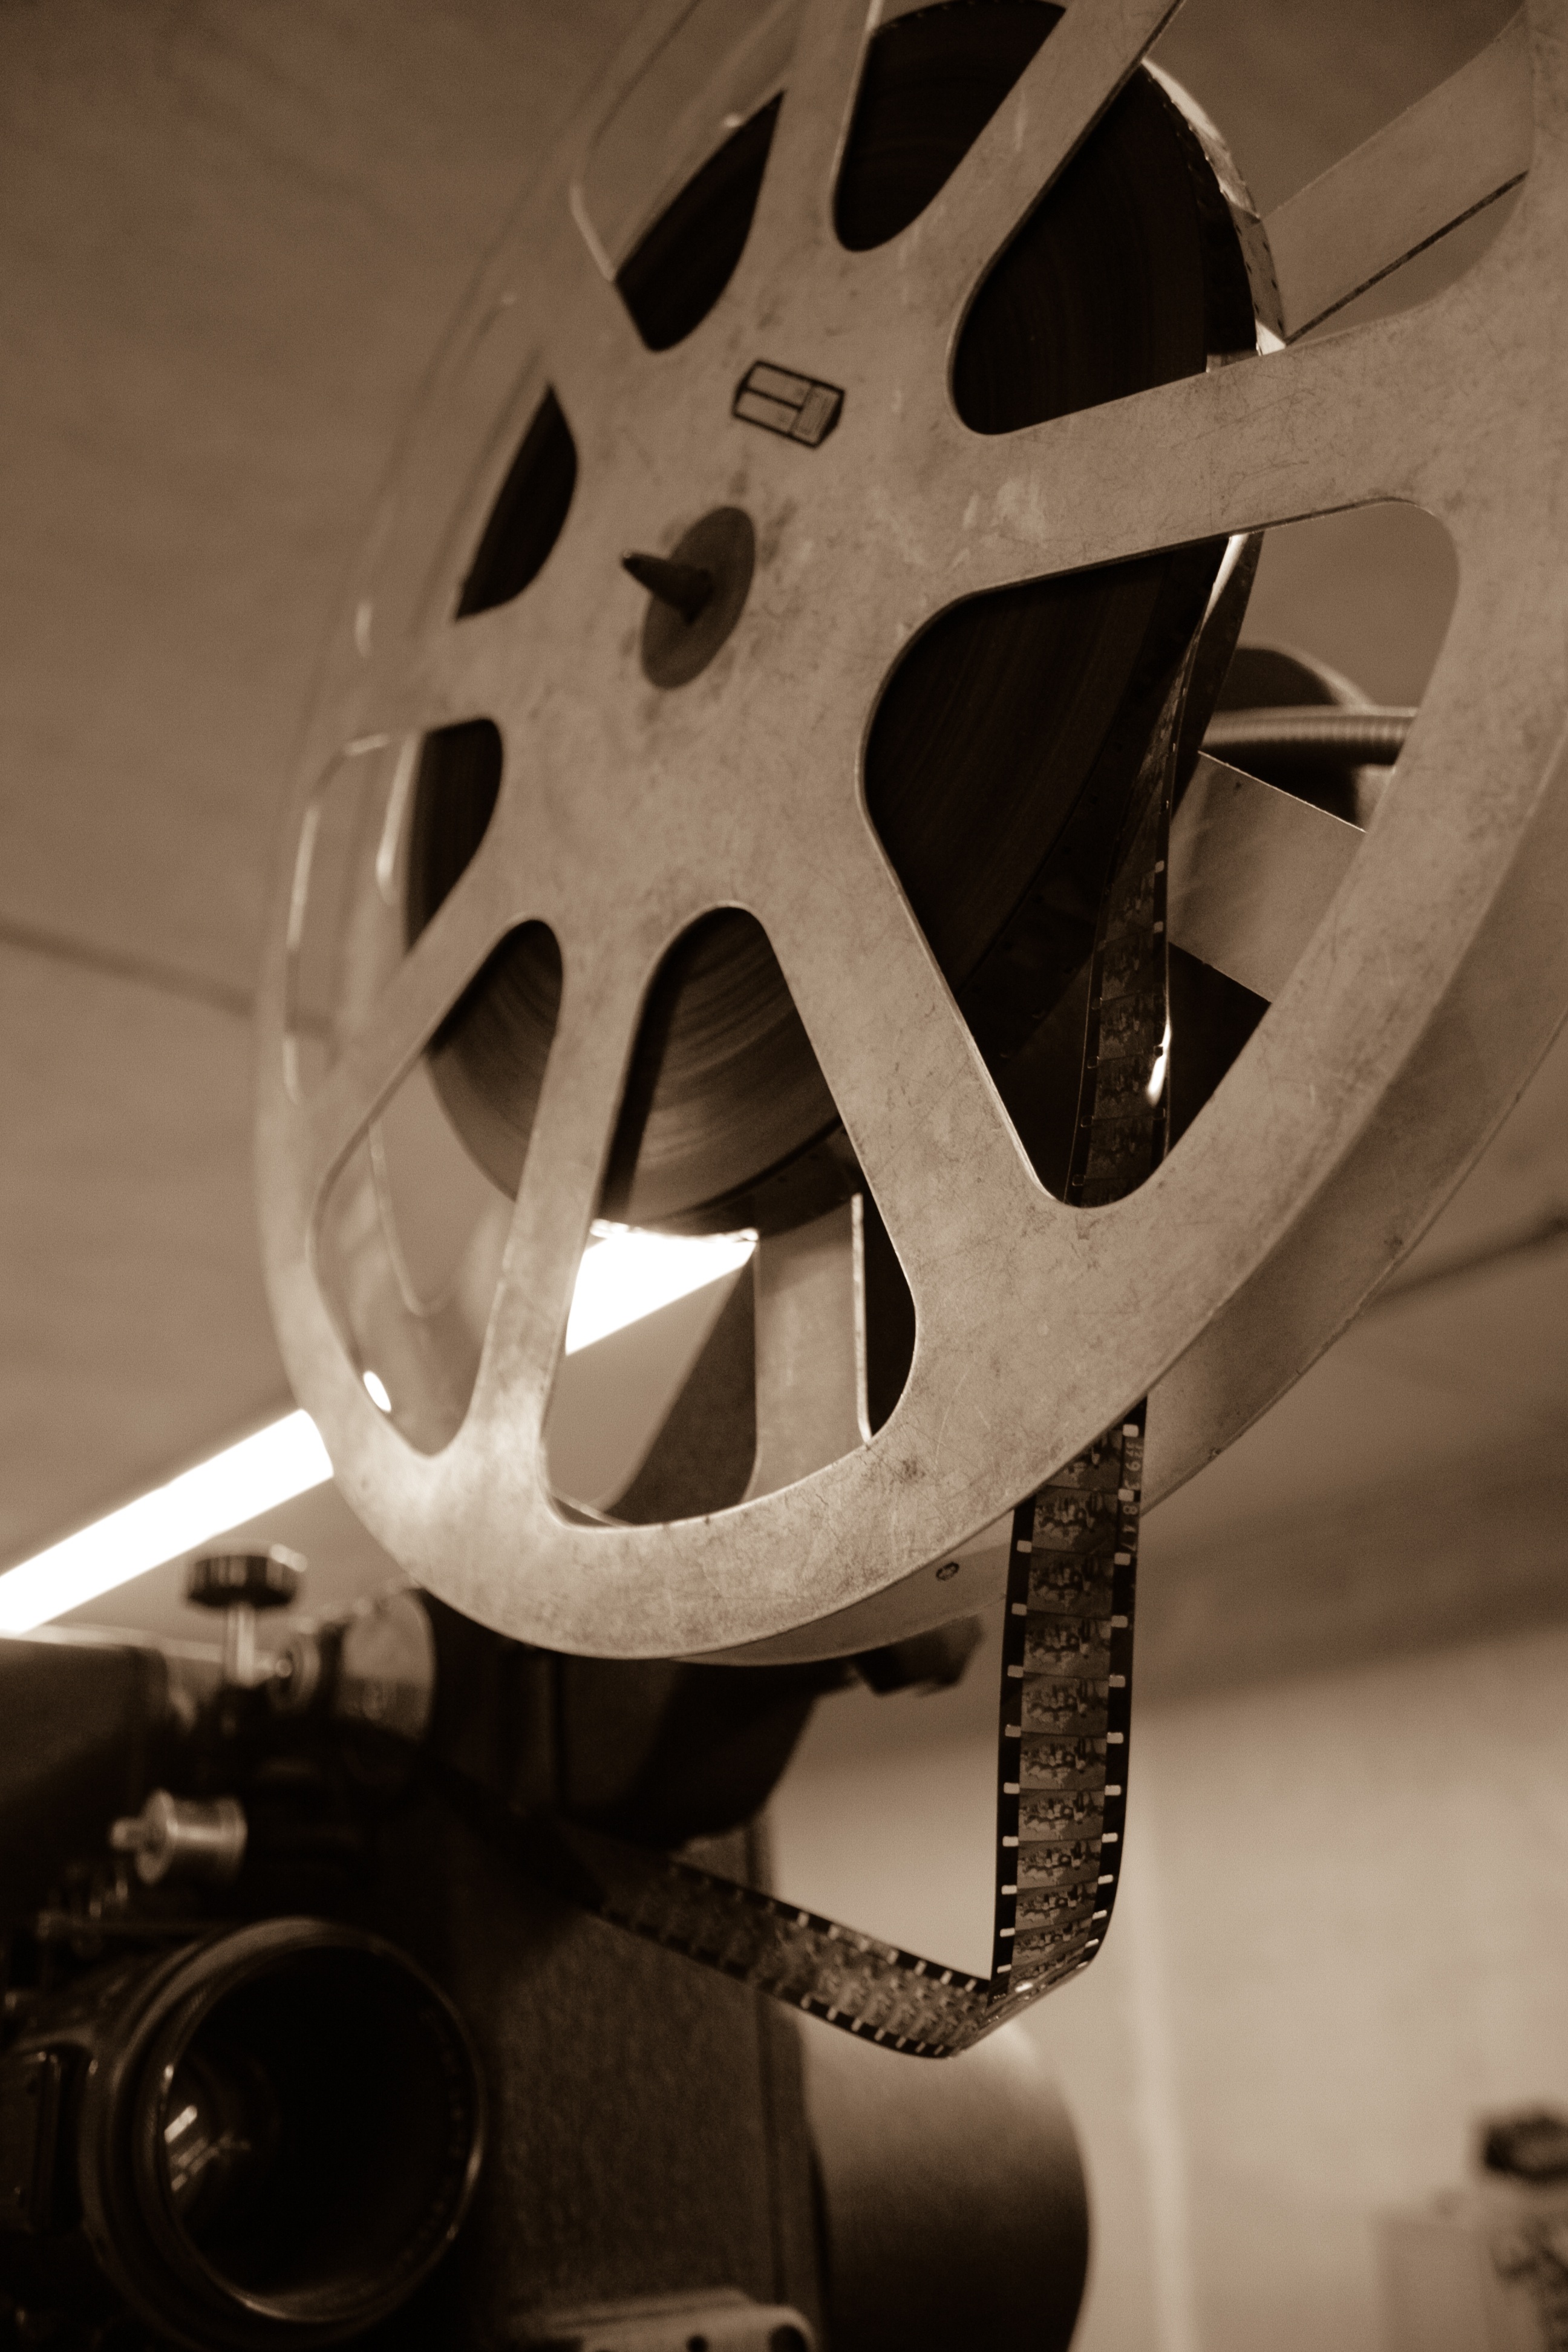
light, technology, white, photography, vintage, antique, wheel, retro, old, film, dark, hollywood, vehicle, lens, show, frame, black, monochrome, tire, design, filming, mm, cinema, projector, image, classic, exhibition, shape, entertainment, strip, showing, cartoon, projection, film industry, automotive tire, image quality, image sharpness, image copy